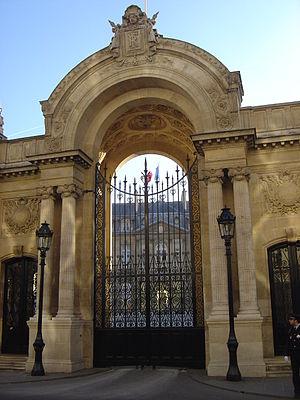
L’Association de la presse présidentielle est une association française fondée en 1928, ayant vocation à regrouper les journalistes accrédités auprès de la Présidence de la République française. L’histoire de cette association est symptomatique de l’évolution des relations entre le sommet de l’État en France et les médias.